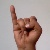
The image shows a hand gesture representing the letter 'I' in Indian Sign Language.